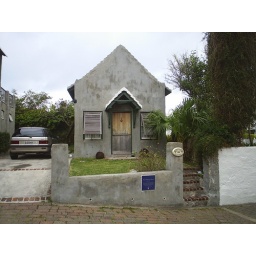
first house owned by a black person in bermuda (st george town)